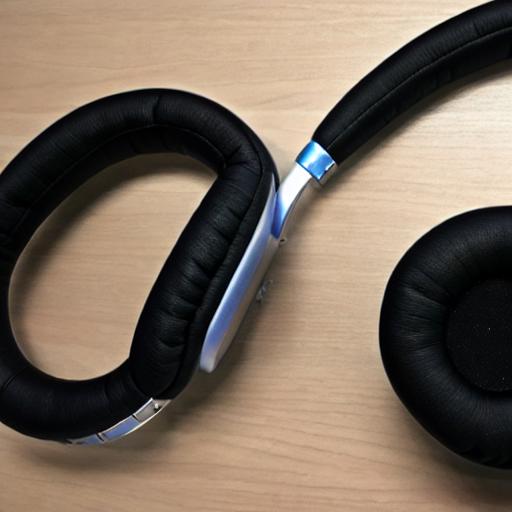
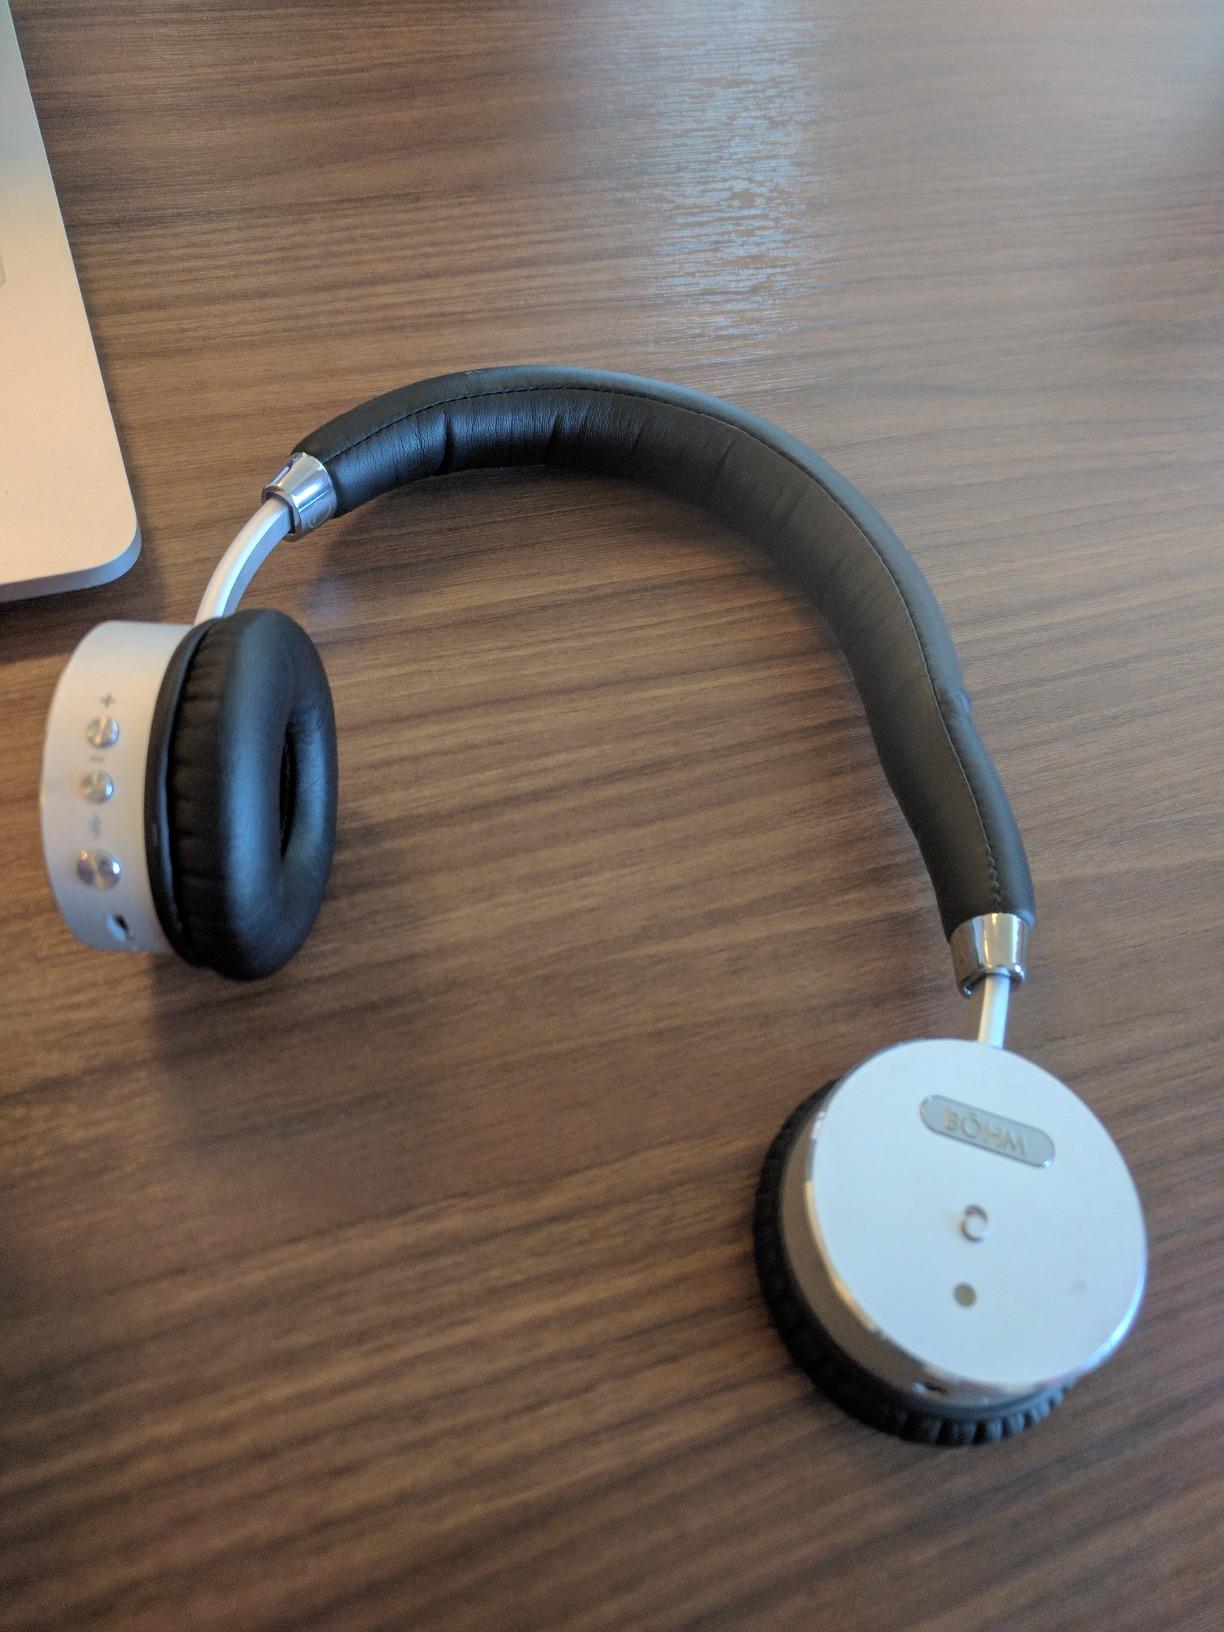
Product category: headphones
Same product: no